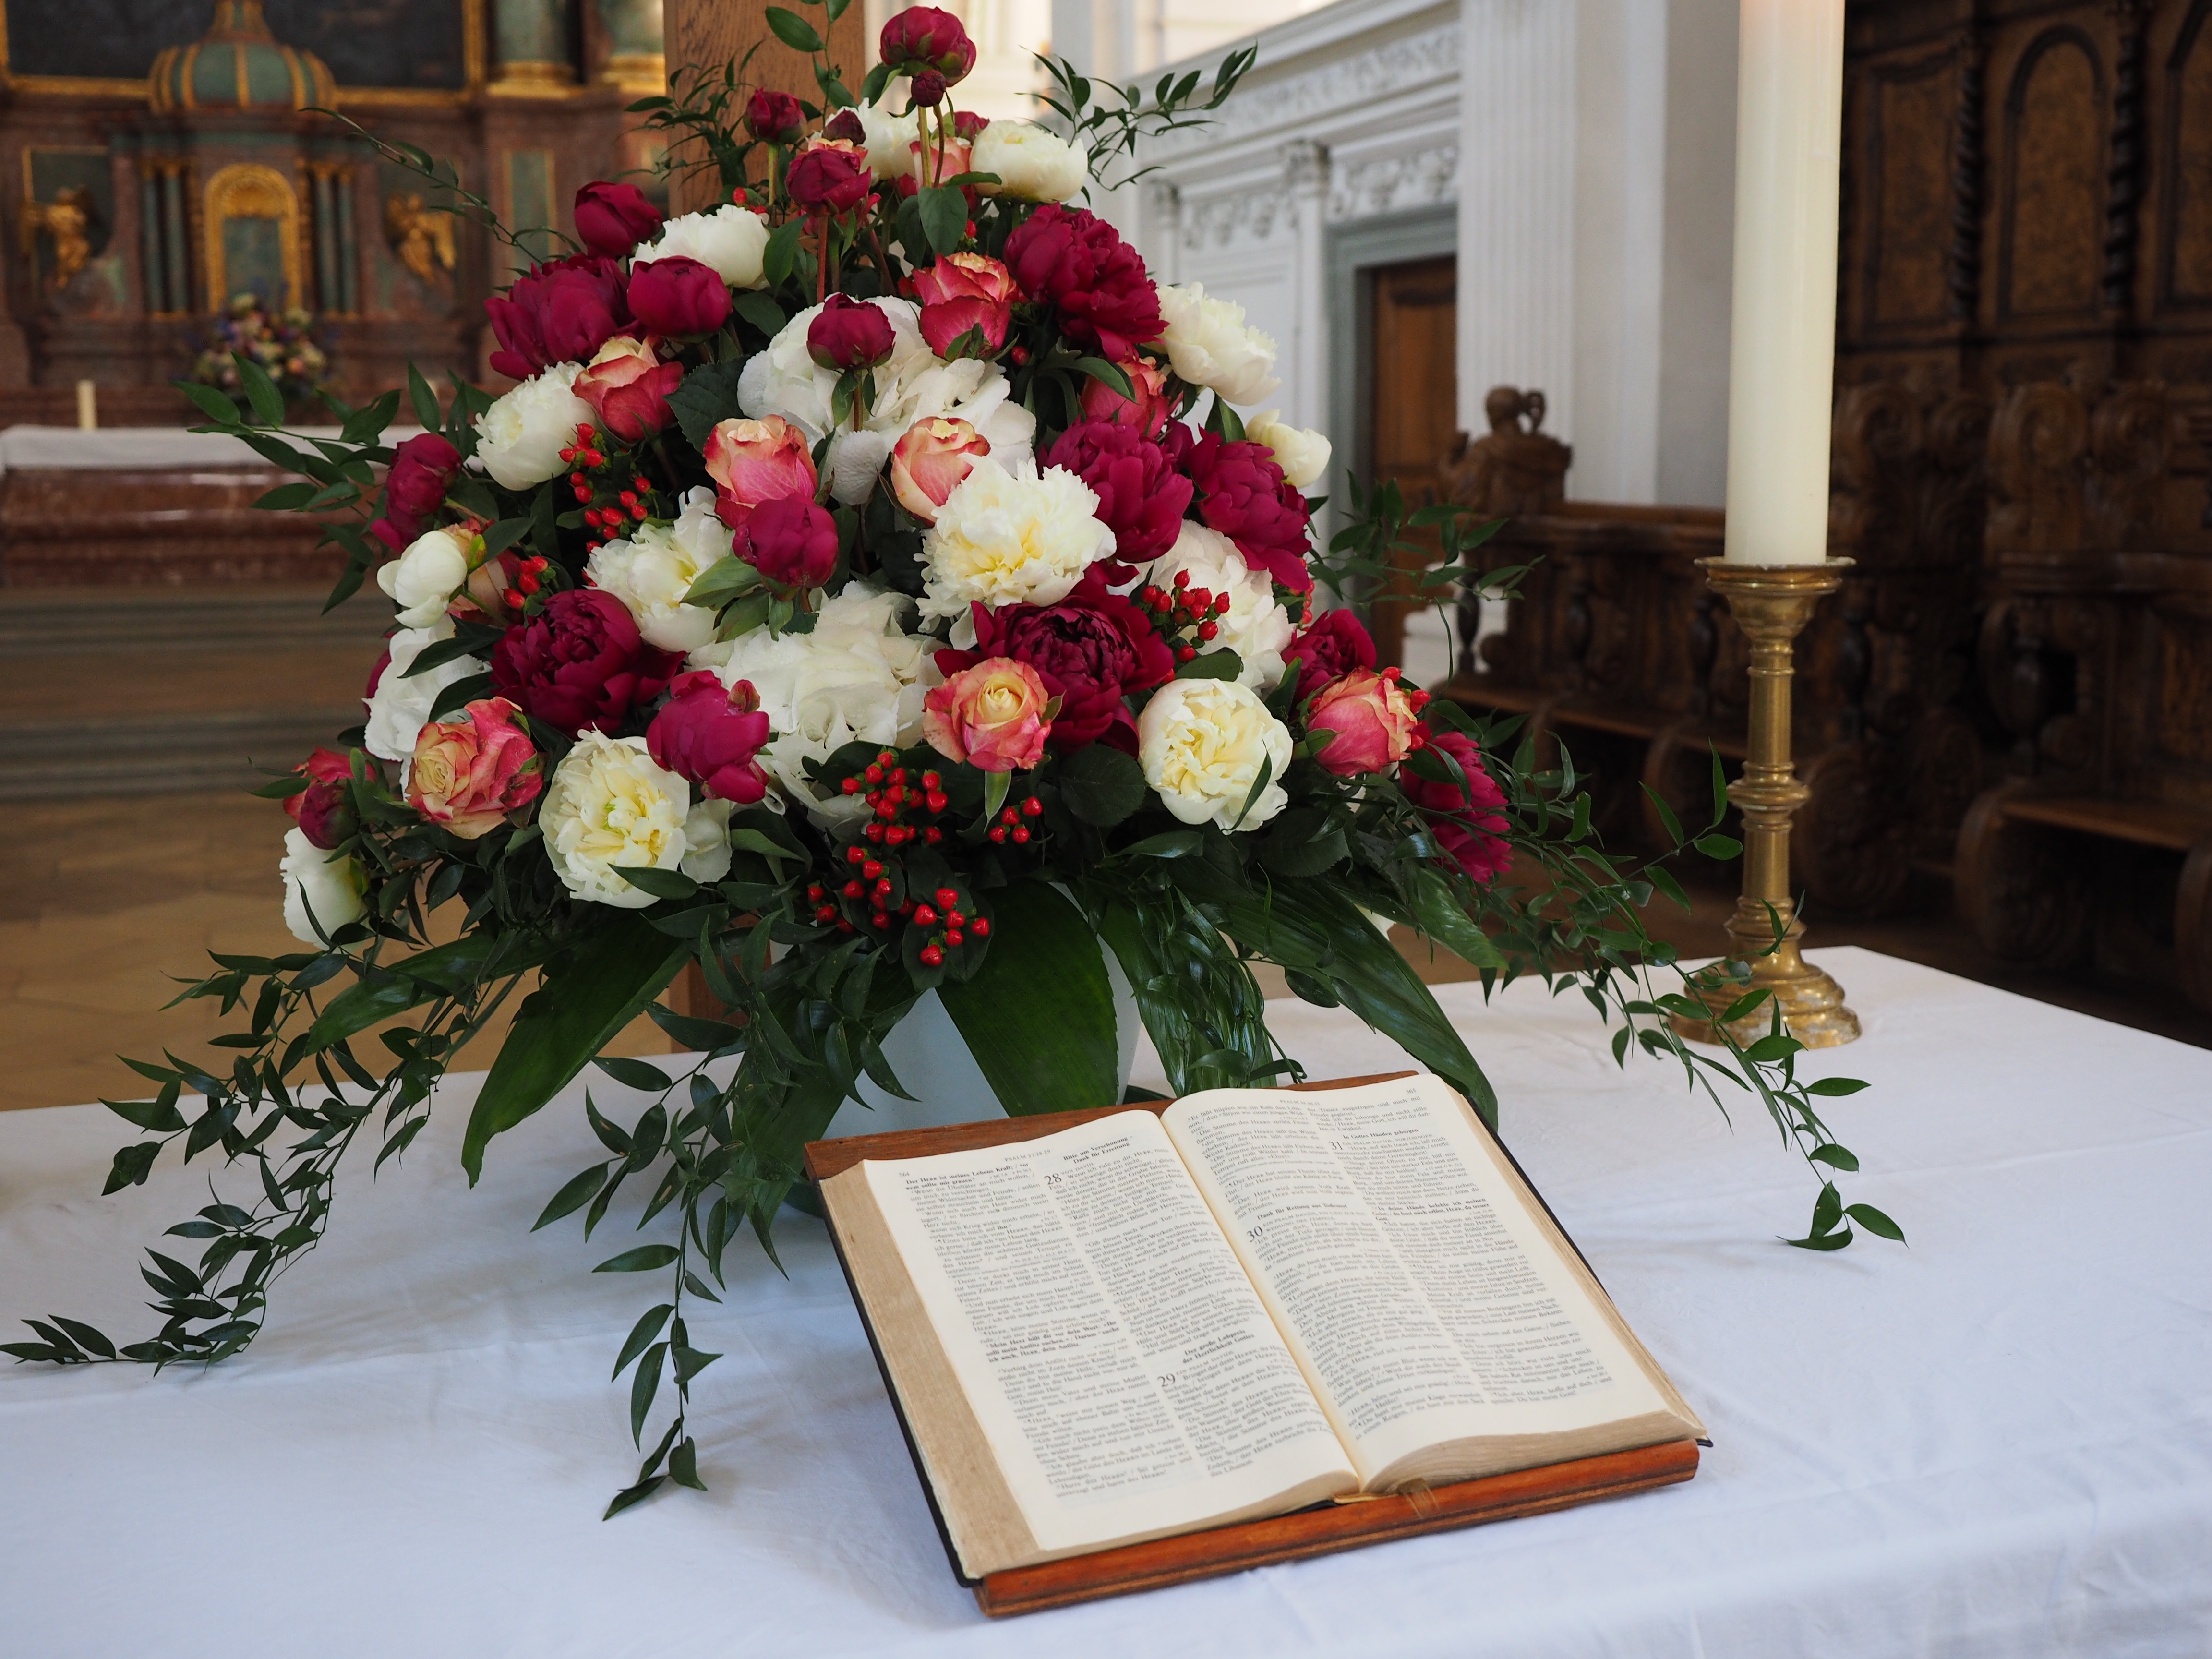
plant, flower, bouquet, church, wedding, bible, flowers, christmas decoration, roses, ceremony, faith, floristry, garden roses, flower bouquet, cut flowers, floral design, centrepiece, flower arranging, wedding altar